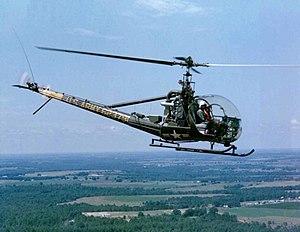
Le Hiller UH-12 Raven est un hélicoptère militaire polyvalent américain des années 1950. L'UH-12 était connu dans l'US Army sous la désignation de H-23.